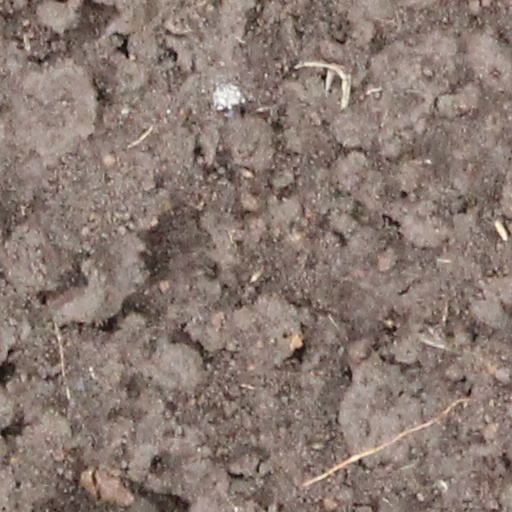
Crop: wheat